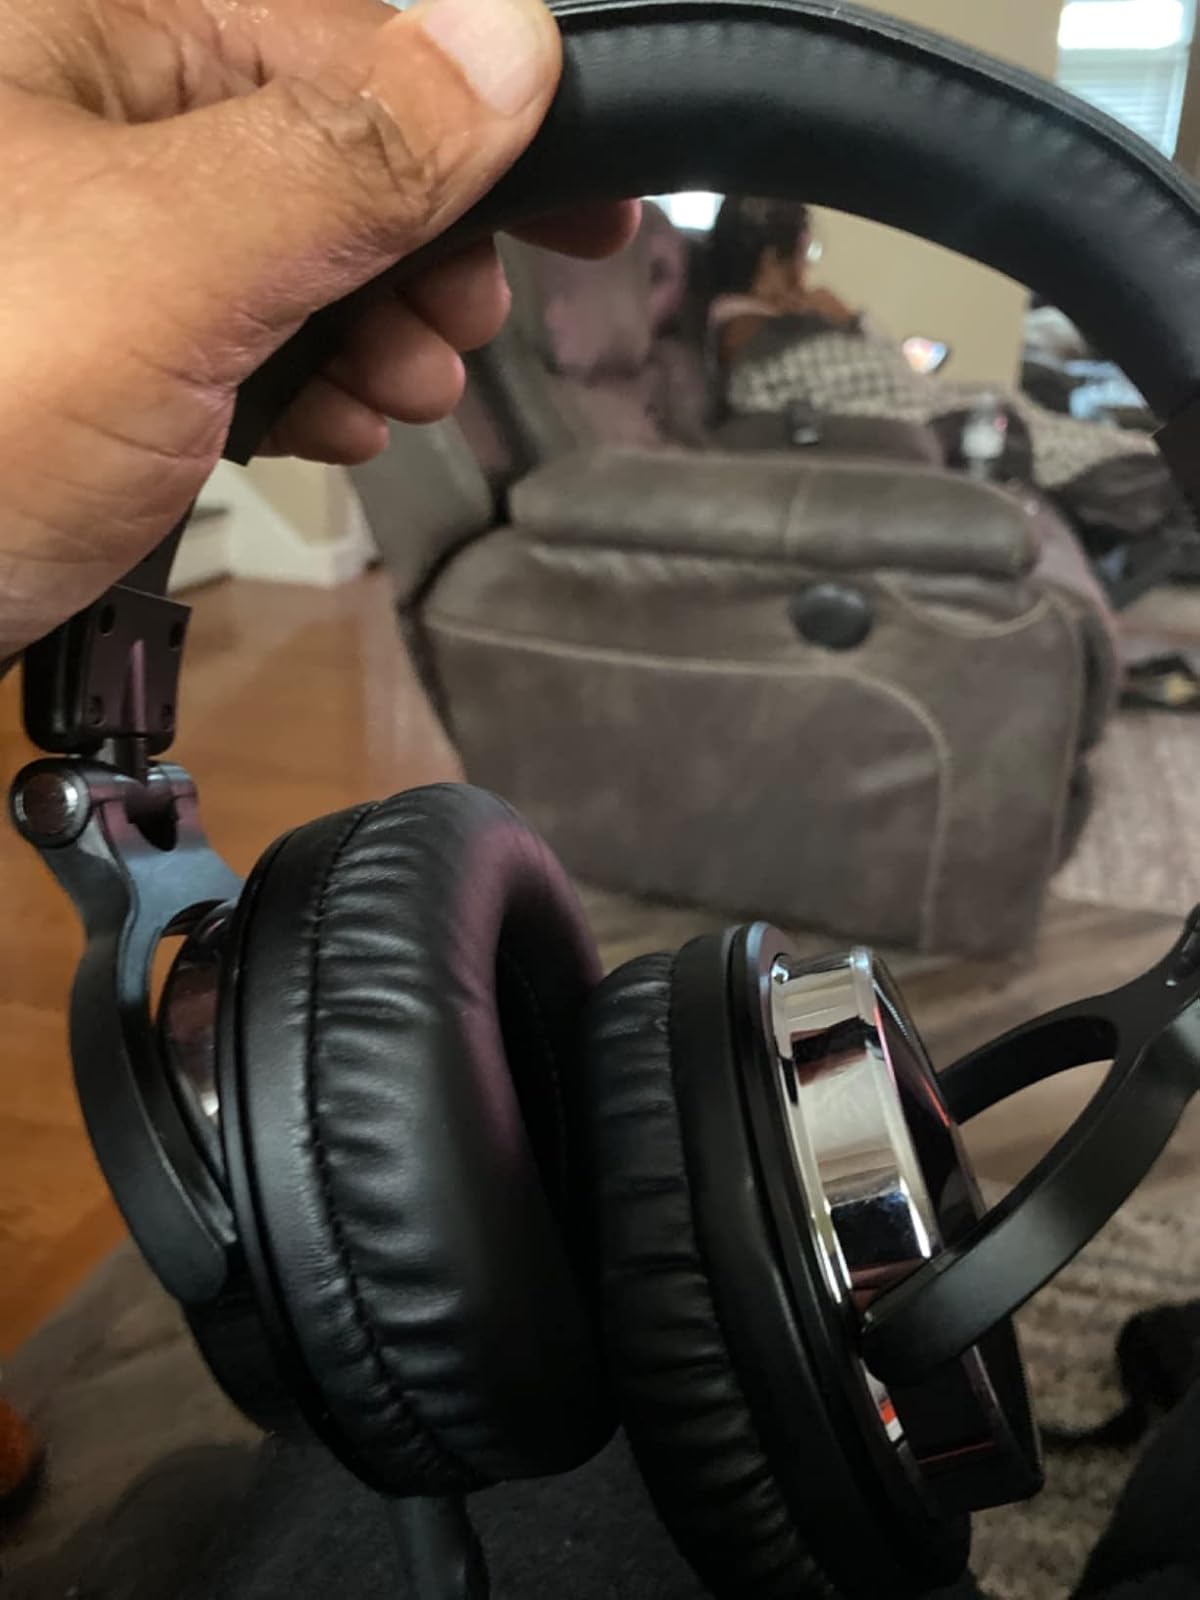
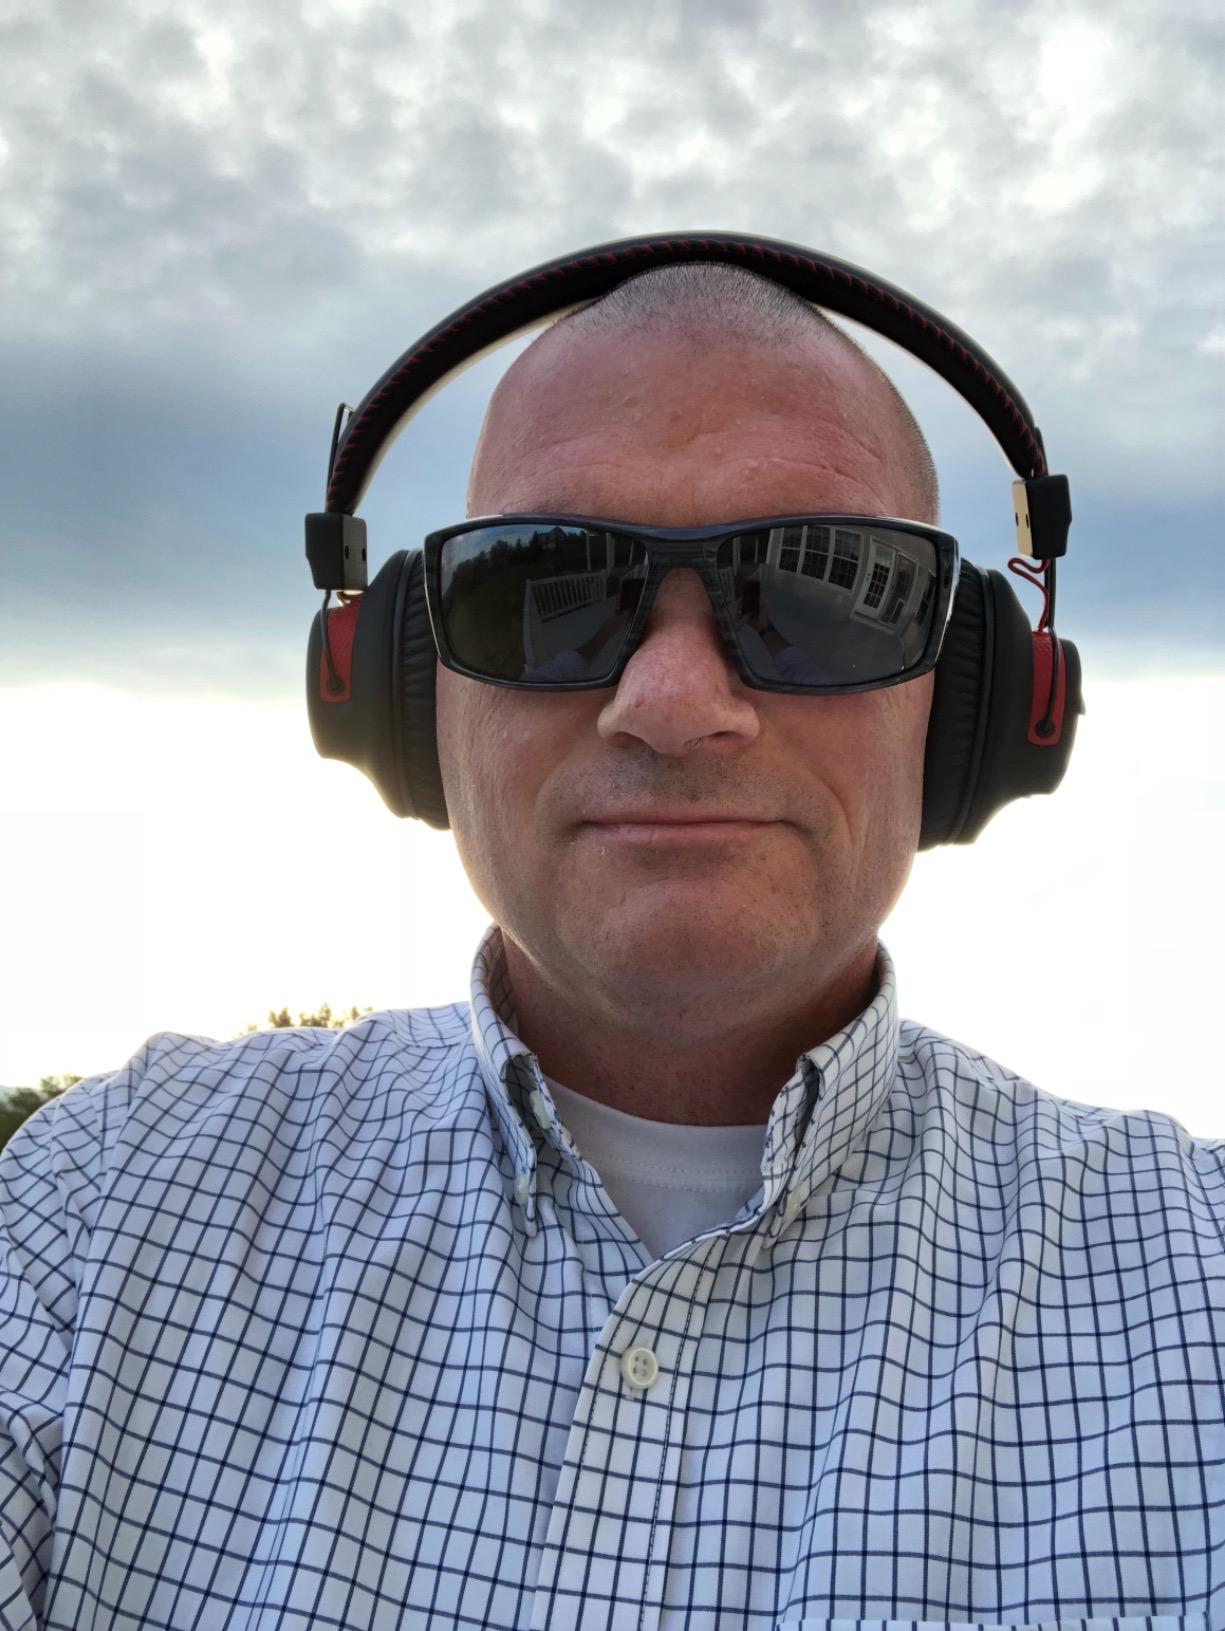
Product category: headphones
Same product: no